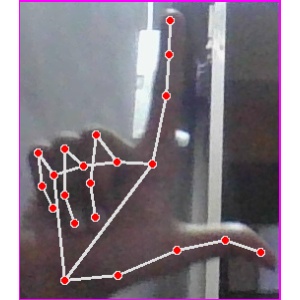
अक्षर: ल